Never Grow Up (book)

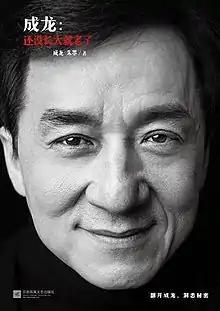
First edition

Never Grow Up is a 2015 autobiography by Jackie Chan with Zhu Mo. The book tells of Chan's life story from childhood years at the China Drama Academy, his big breaks in Hong Kong and Hollywood and honorary Academy Award for his lifetime achievement in film, and his life as a husband and father. In December 2018, the book was released in English, translated by Jeremy Tiang, with the title Never Grow Up.